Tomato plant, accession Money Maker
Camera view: vertical (180 deg); turntable rotation: 0 degrees
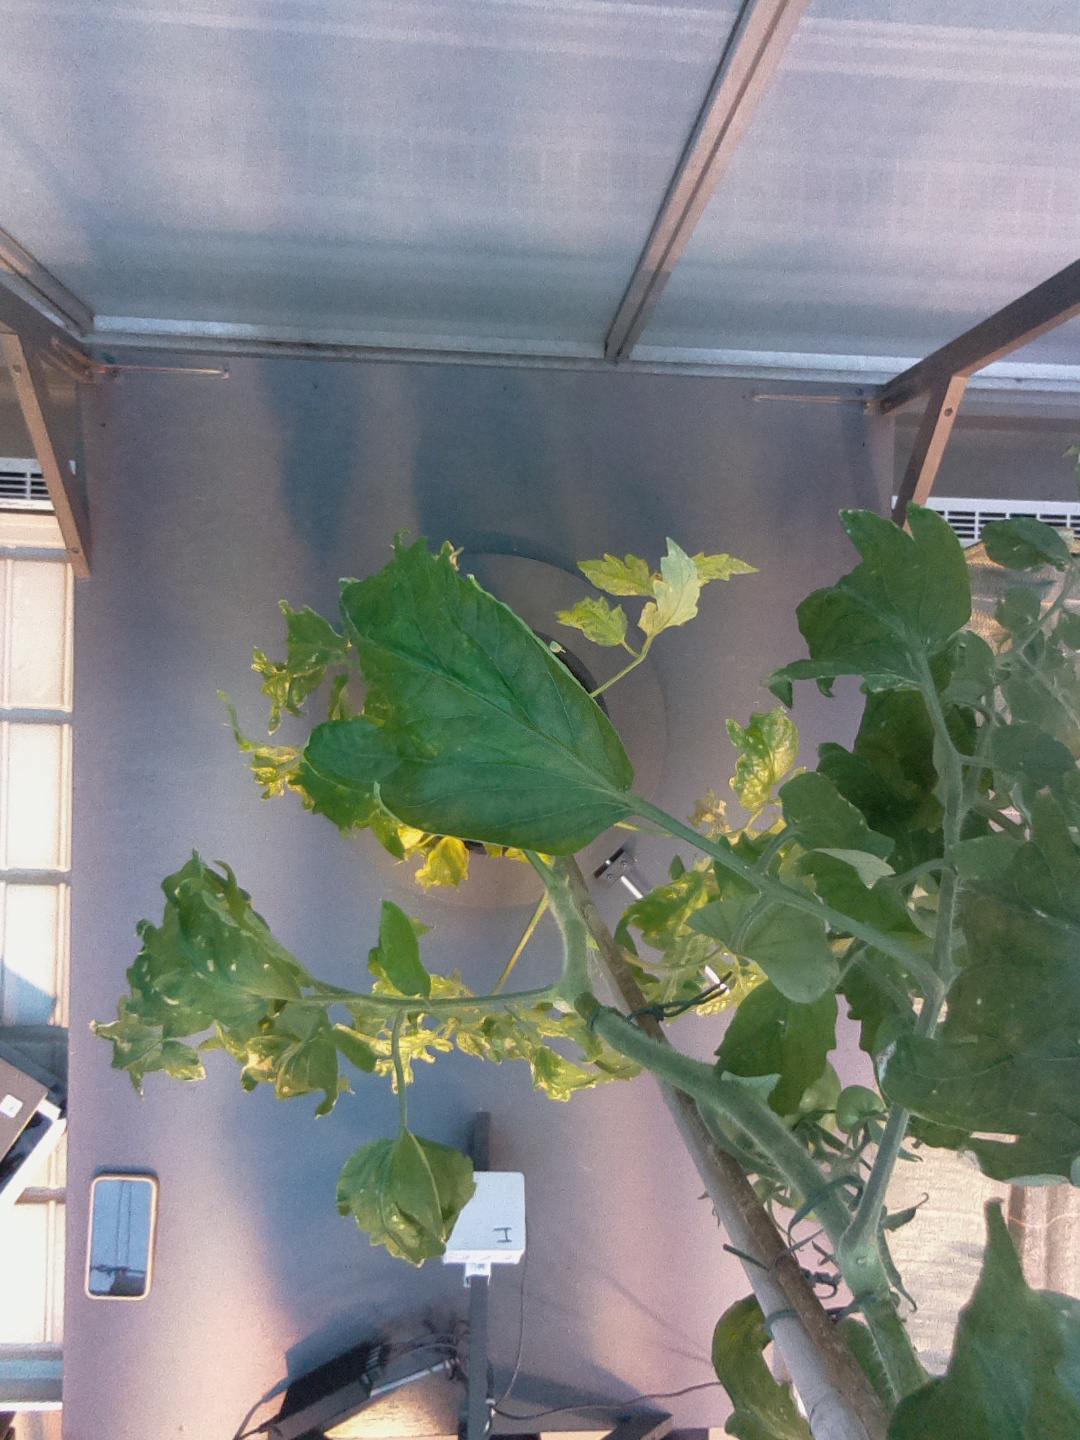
BBCH growth stage 76: 60%-70% of final fruit size